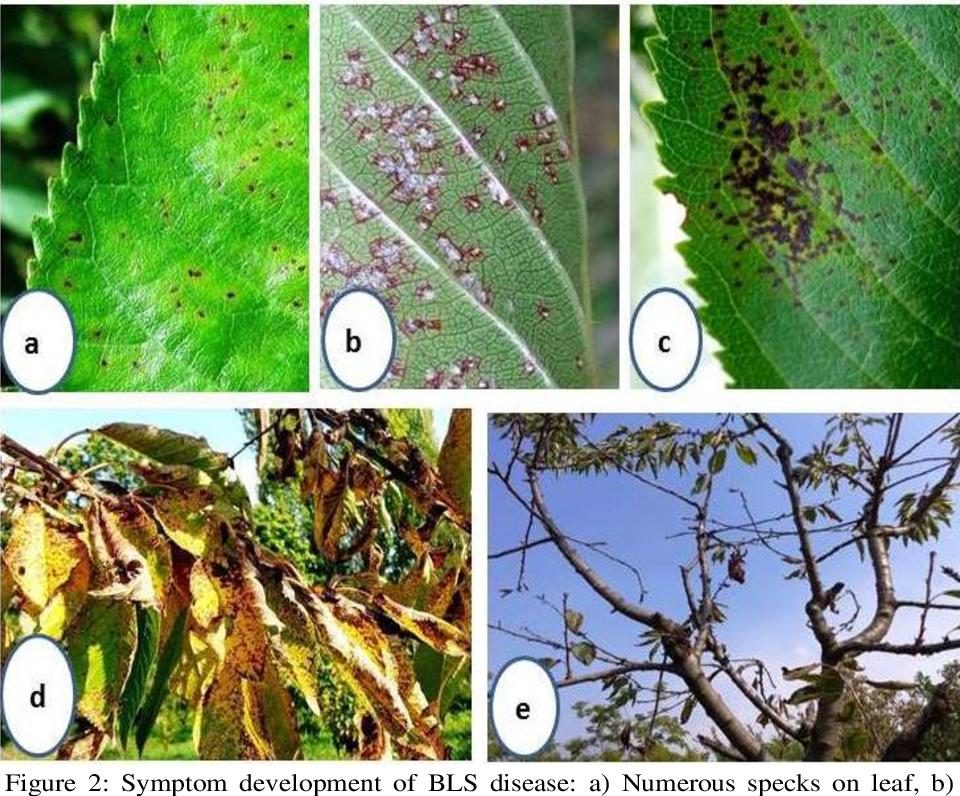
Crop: cherry
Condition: spot